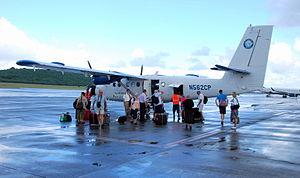
Seaborne Airlines est une compagnie aérienne américaine, basée aux Îles Vierges américaines desservant également Porto Rico avec des petits hydravions.